Stacey Slater

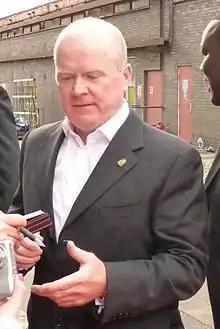
Stacey flees after attacking Phil Mitchell (Steve McFadden, "pictured").

On 11 July 2019, it was reported that Phil Mitchell (Steve McFadden) would be attacked and "left for dead" in an upcoming story, with the assailant not revealed until transmission. Phil's son, Ben Mitchell (Max Bowden), and secret love rival, Keanu Taylor (Danny Walters), were set up as the main suspects for the attack. Daniel Kilkelly of "Digital Spy" listed Stacey as a potential assailant and thought it would be a good resolution to the character's feud with Kat and a "handy option" for writing Stacey out of the show. Producers made Stacey the attacker and the twist led to Turner's departure from the soap. In the episode, Stacey knocks Phil out with a spanner after witnessing him in a physical fight with Martin, who was protecting Kat. Turner explained that Stacey attacks Phil in a "blind panic" after spotting Martin in danger and is in "complete shock" afterwards, not processing what happens until she returns home. Ben discovers the situation and takes control, telling Stacey, Martin and Kat to leave. At home, Stacey decides to flee Walford with her children, which allows Turner to leave for maternity leave. The actress believed Stacey's decision stems from her history with the police, and added that she is "petrified" and thinks it is "her only option". Martin decides to go with Stacey, which surprises her. Turner explained that Stacey thought she was protecting Martin by leaving him, but his "true love for Stacey" is showcased as he decides to leave too. On Stacey and Martin's departure, Turner commented, "For now, Walford isn't safe for any of them so that's why they had to vanish." The character departs in episode 5965, originally broadcast on 2 August 2019.